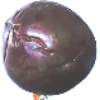
Label: Passion Fruit 1